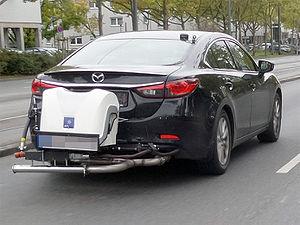
AVL est une entreprise, basée en Autriche, consultant dans le secteur automobile. C’est la plus grande entreprise privée dédiée au développement des systèmes groupe motopropulseur avec moteur à combustion interne ainsi qu’à l’instrumentation et les systèmes de test. Elle produit également des groupes motopropulseurs électriques.